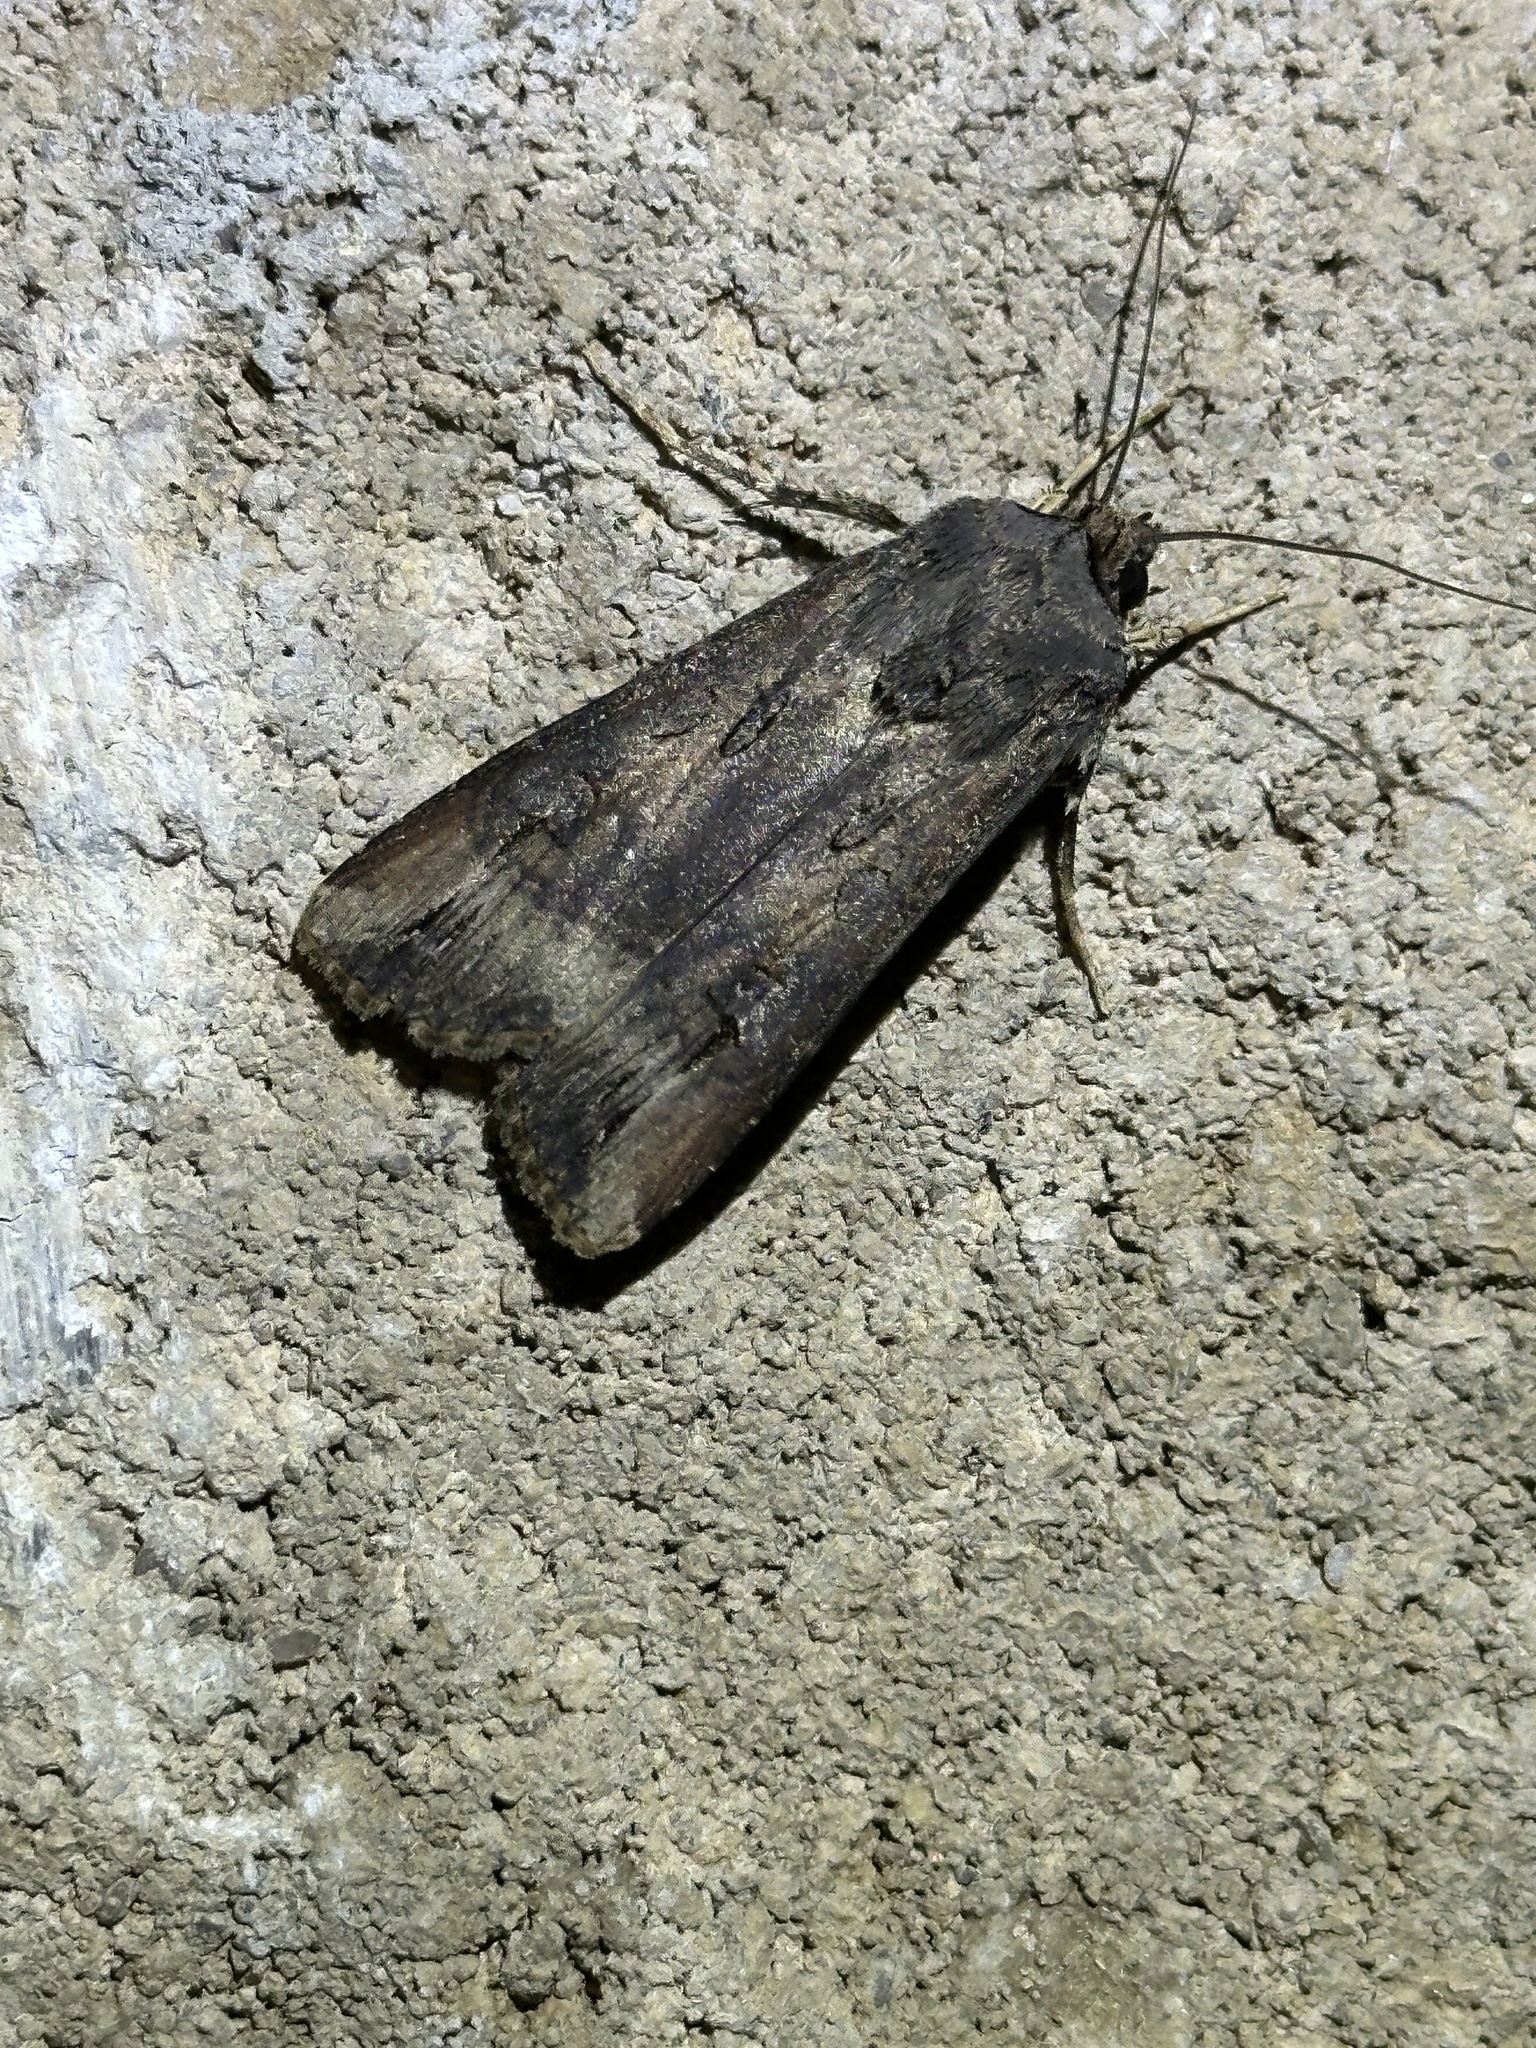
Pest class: cutworms